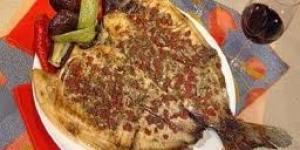
pacu asado